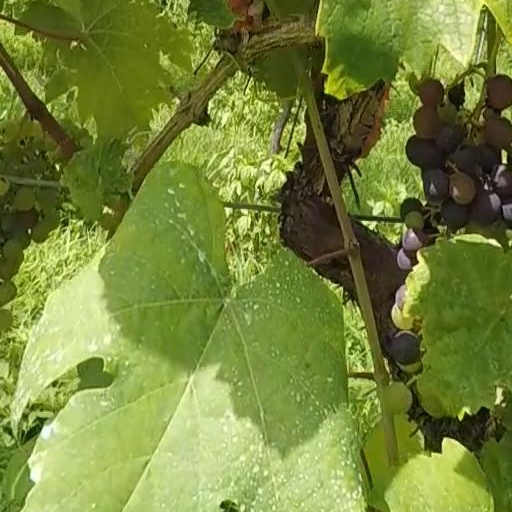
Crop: grape